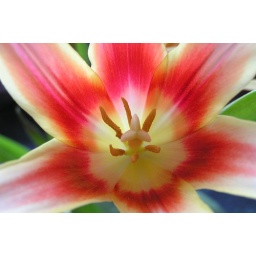
Picture of a flower i took in my house